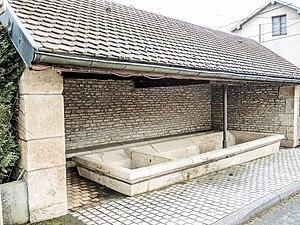
Fontaine-lavoir couverte.
Faimbe est une commune française située dans le département du Doubs, en région Bourgogne-Franche-Comté.